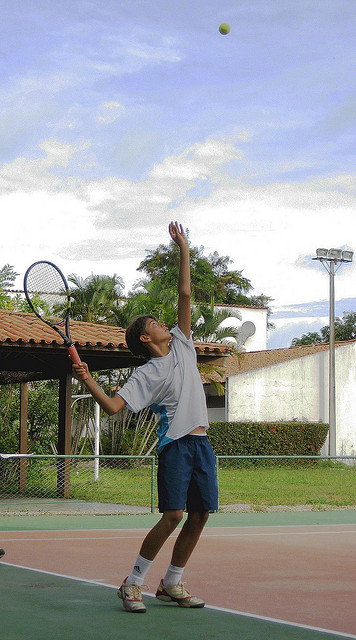
một người đàn ông đang cầm vợt tennis thảy bóng tennis lên giao bóng